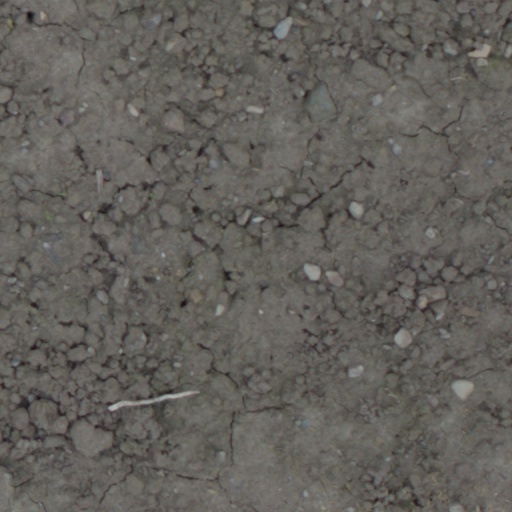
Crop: wheat